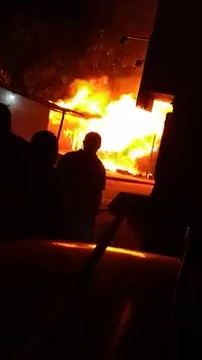
Fire: yes
Smoke: yes